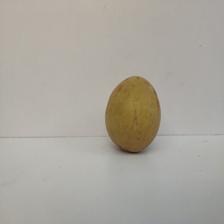
Size: Large